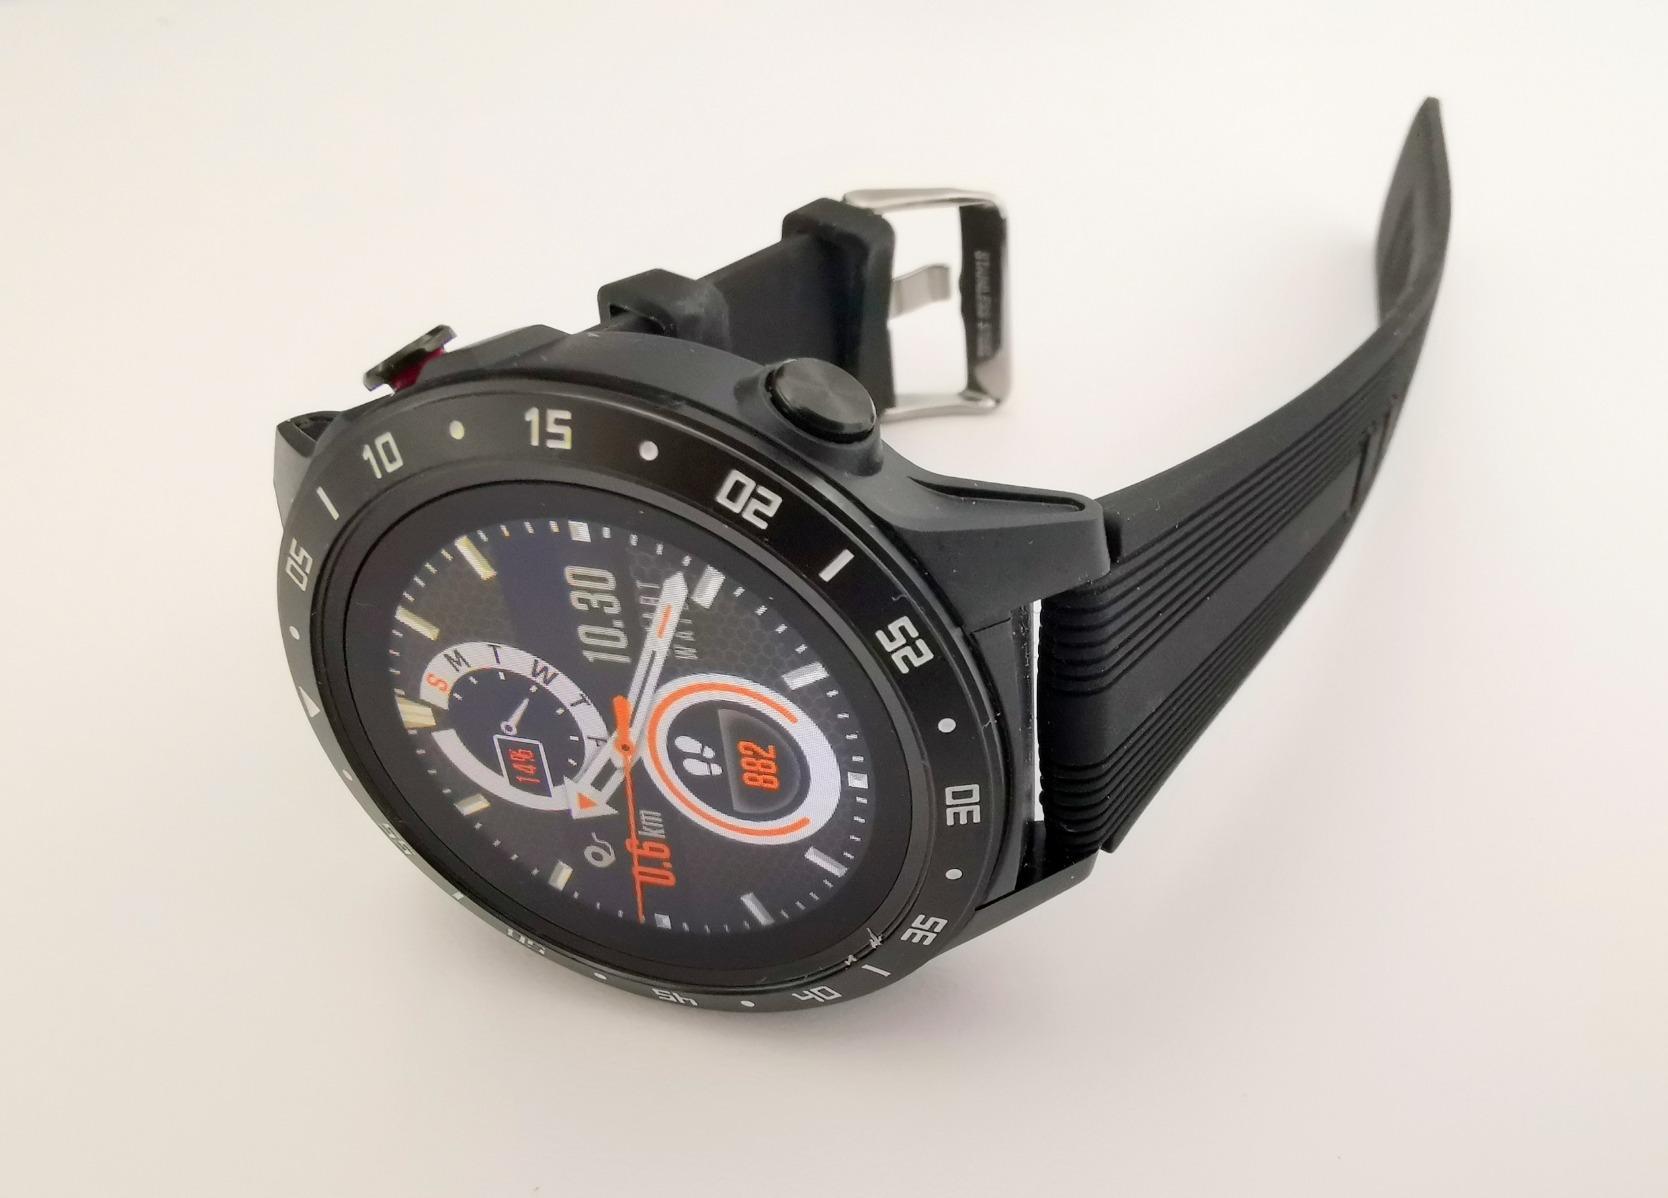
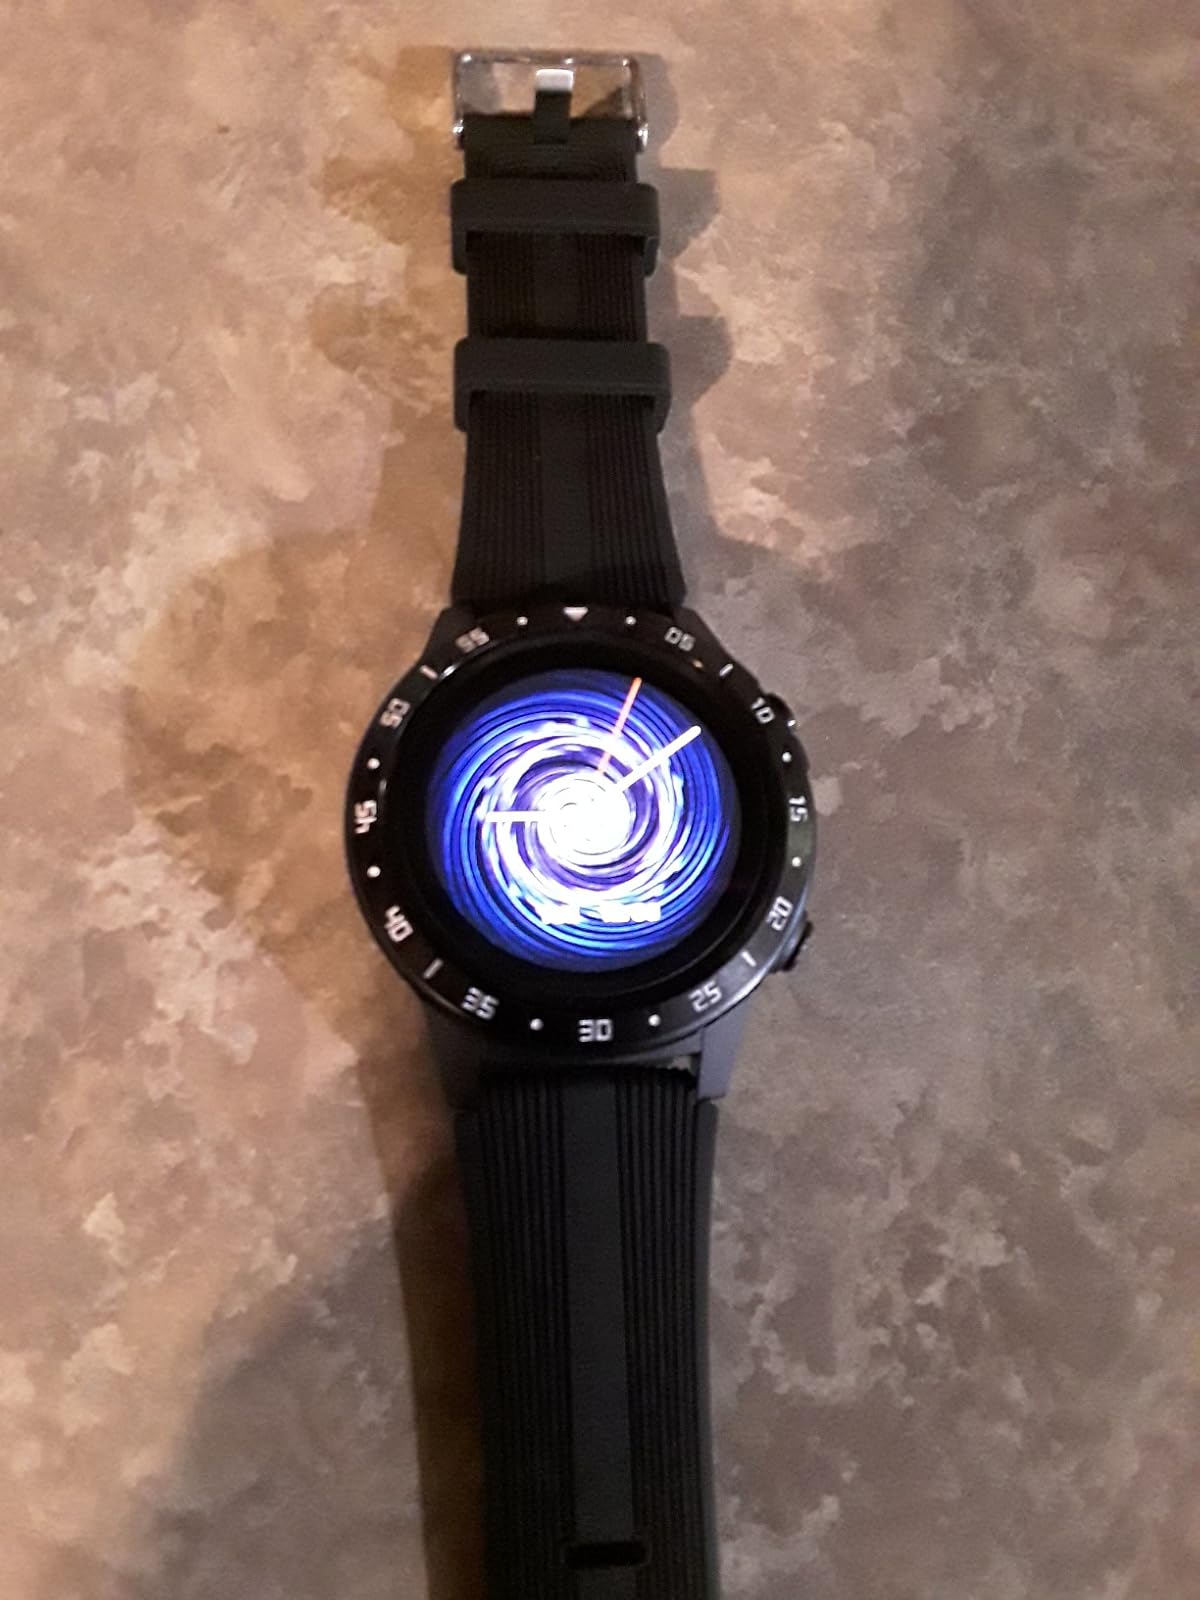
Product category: smartwatch
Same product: yes